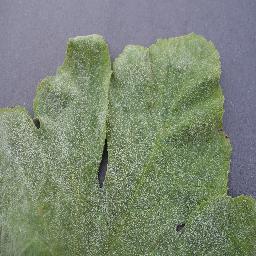
Label: Squash___Powdery_mildew